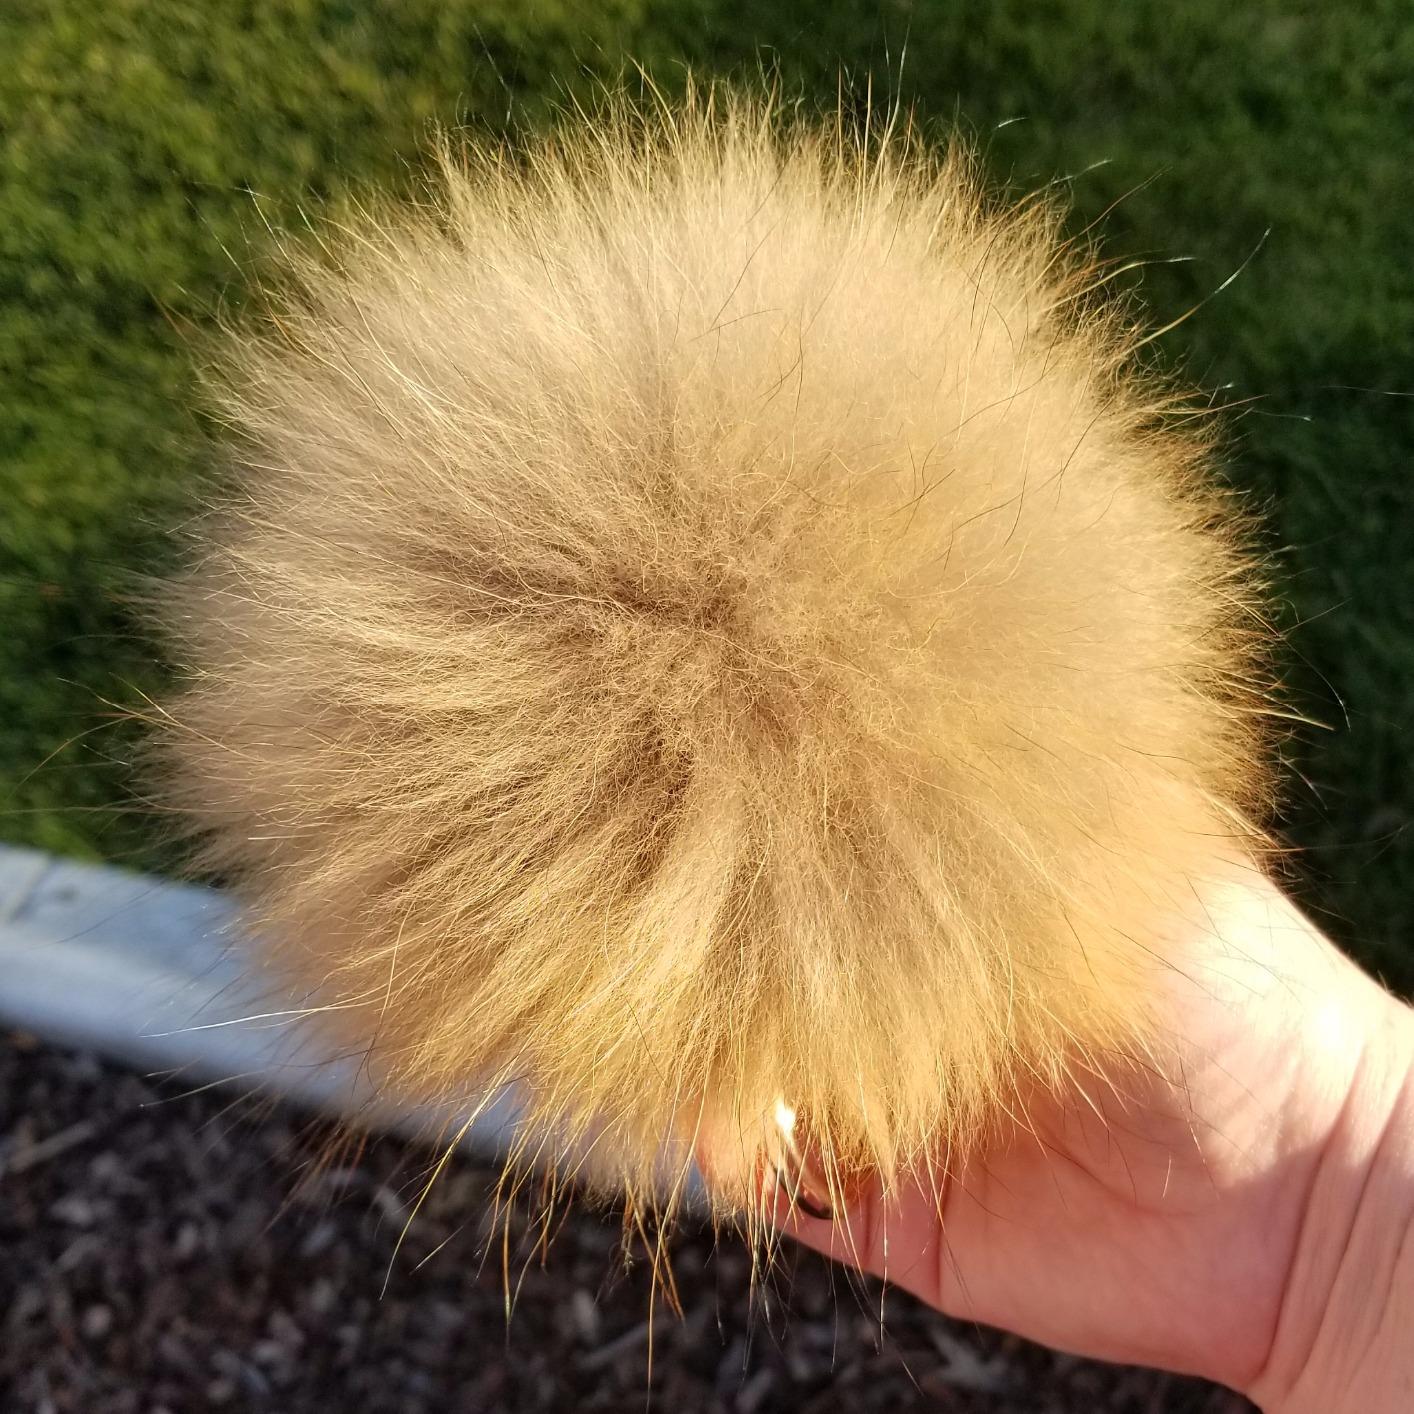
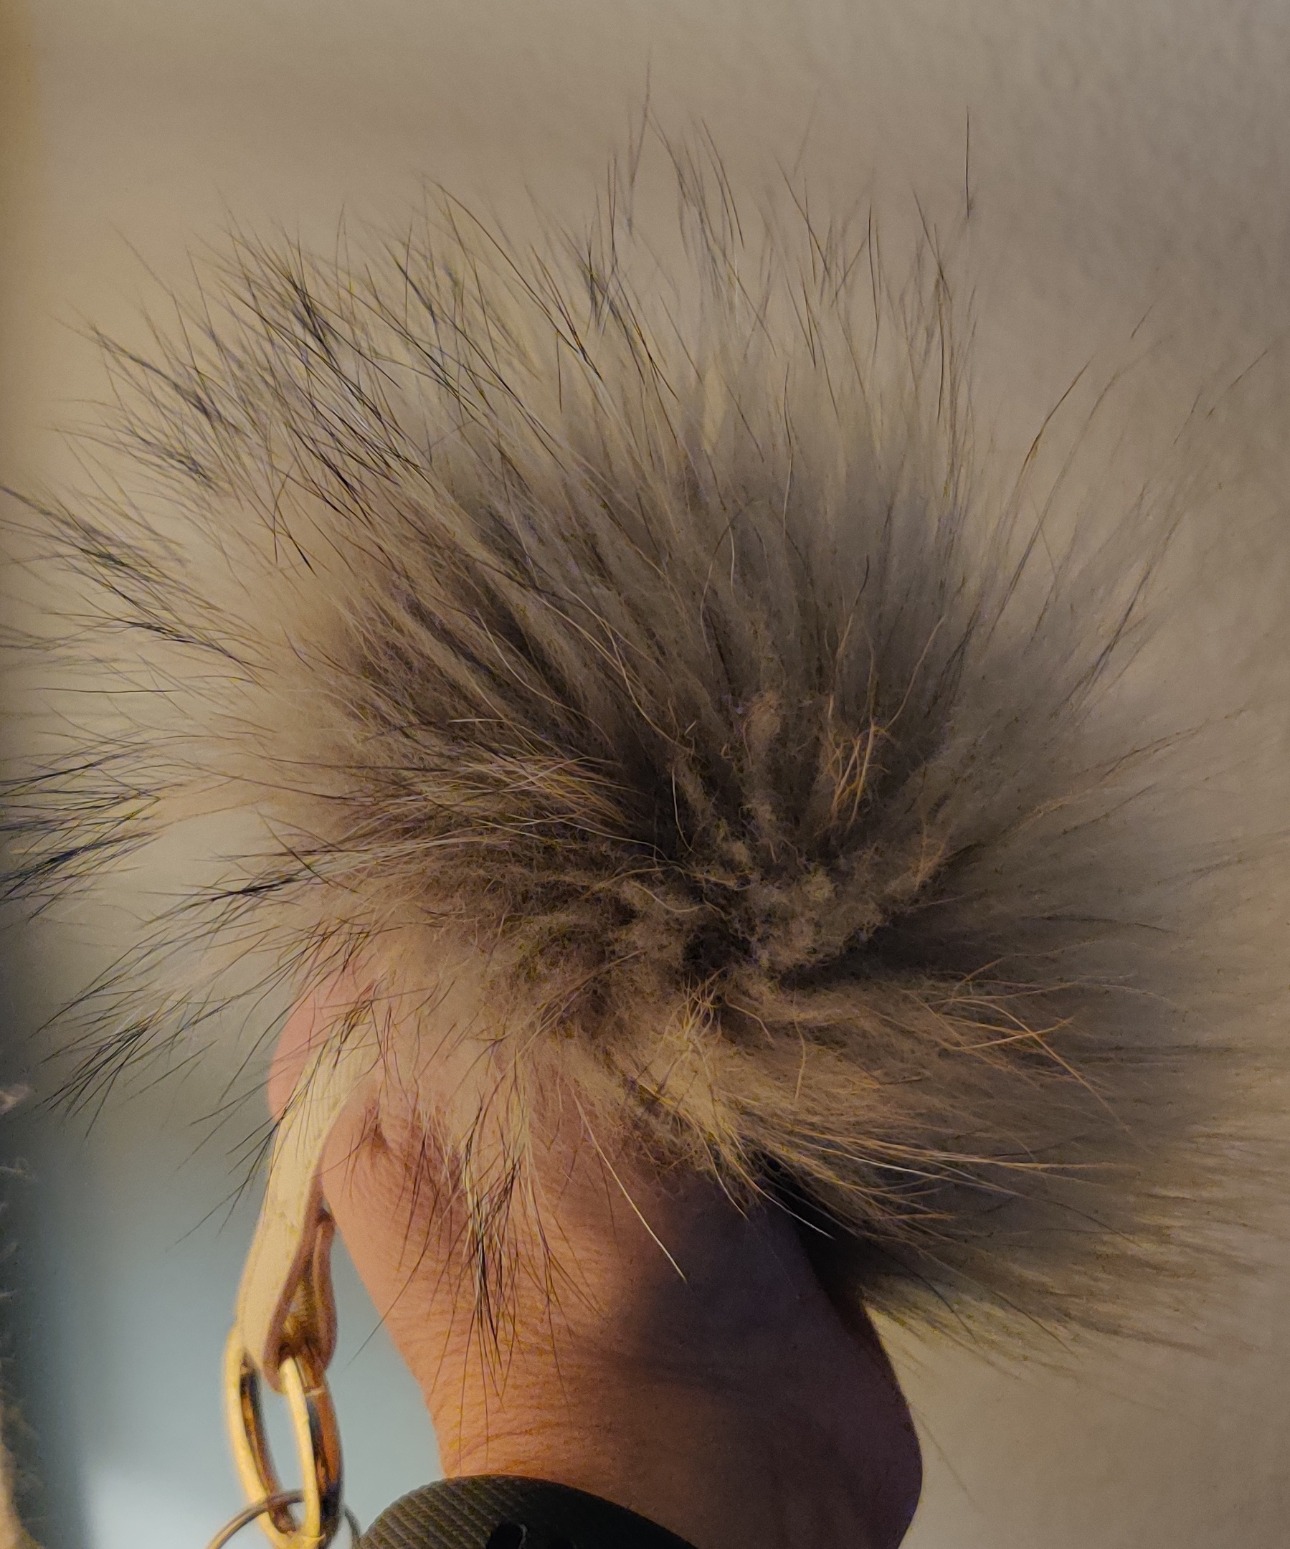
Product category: accessories_keychain
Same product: yes